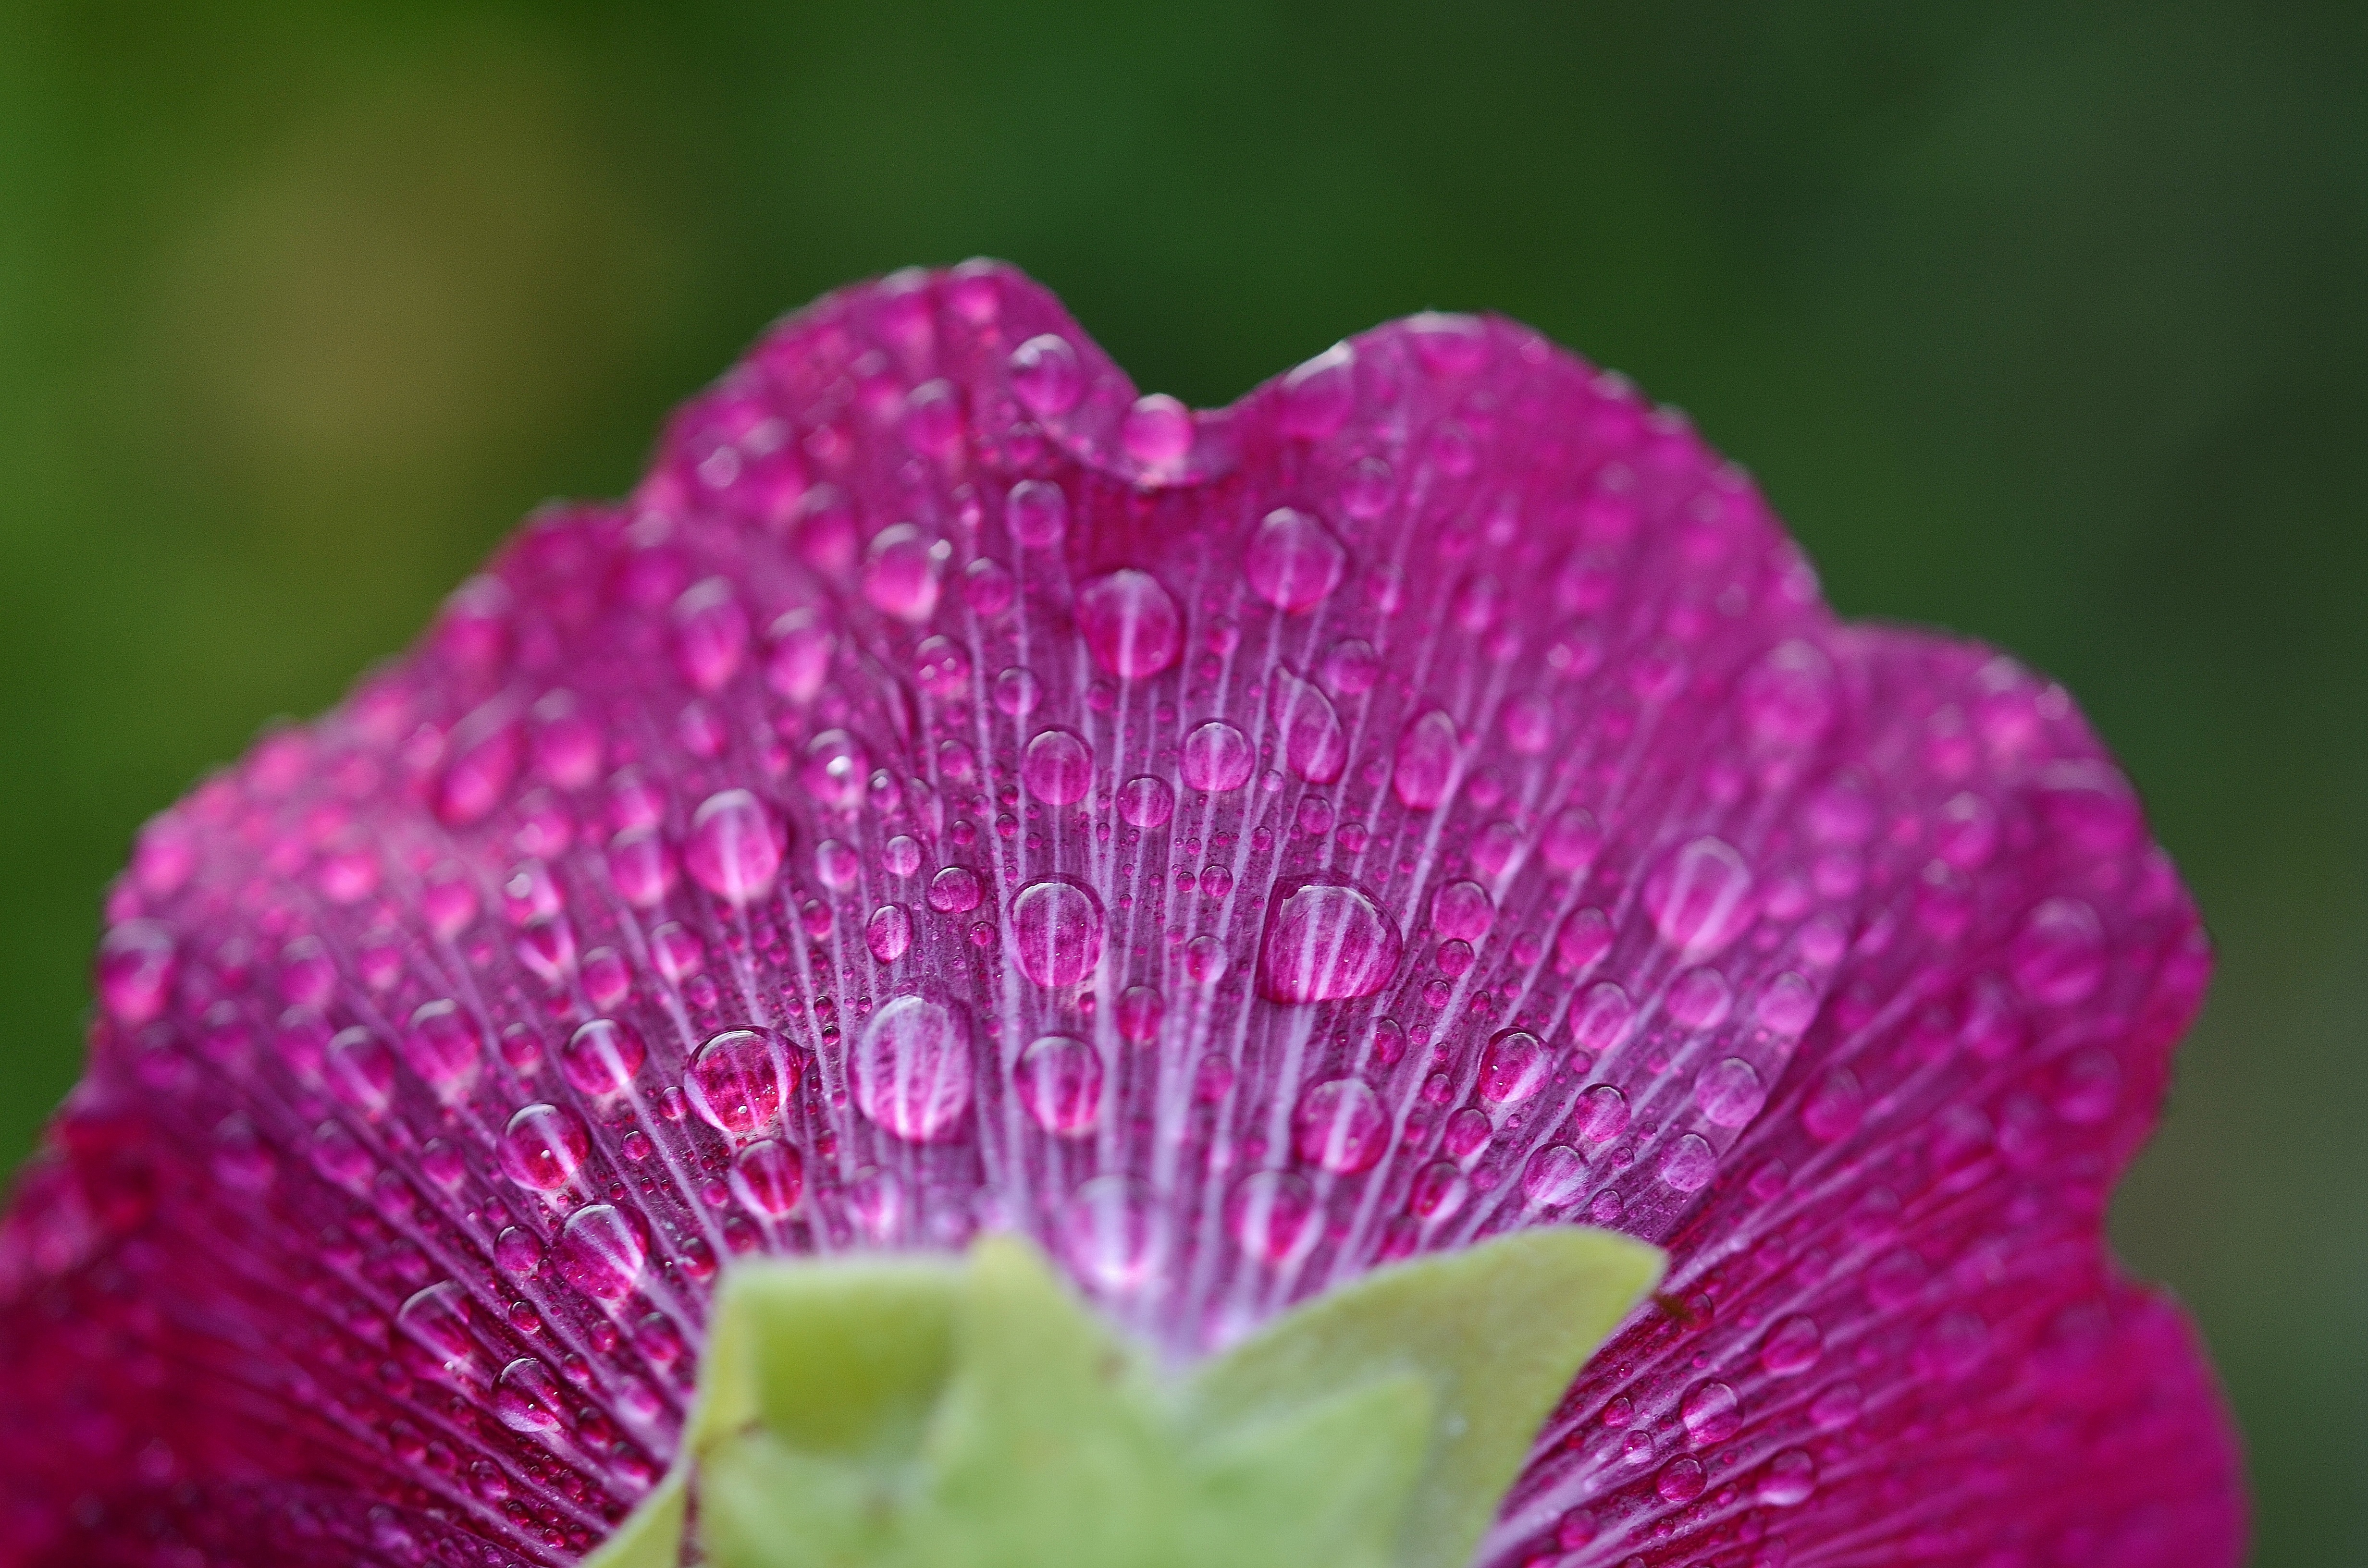
nature, blossom, dew, plant, photography, flower, petal, summer, scenic, natural, scenery, colorful, pink, flora, wildflower, close up, leaves, poppy, moisture, pink flower, macro photography, flowering plant, plant stem, land plant